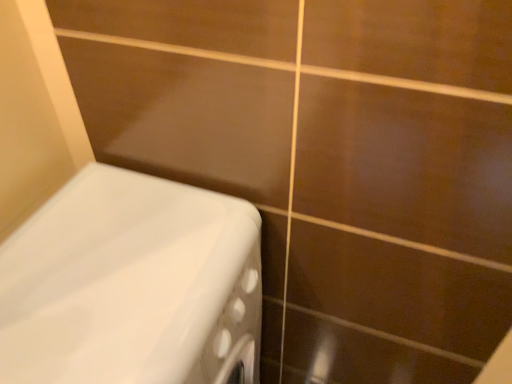
Question: Locate a point on the white glossy sink at lower left. Your answer should be formatted as a tuple, i.e. [(x, y)], where the tuple contains the x and y coordinates of a point satisfying the conditions above. The coordinates should be rounded to three decimal places, indicating the absolute pixel location of the point in the image.
Answer: [(0.258, 0.742)]